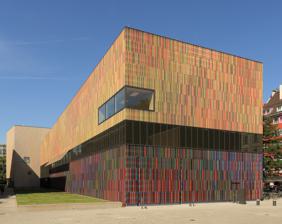
Building: Museum Brandhorst
Country: Germany
Year built: 2009
Museum in Munich, Germany Museum Brandhorst Museum Brandhorst in Munich, 2014 General information Type Modern Art Museum Location Munich , Germany Address Theresienstraße 35a, D 80333 München Coordinates 48°8′53″N 11°34′27″E / 48.14806°N 11.57417°E / 48.14806; 11.57417 Design and construction Architecture firm Sauerbruch Hutton The Brandhorst Museum was opened in Munich on 21 May 2009. It displays about 200 exhibits from the modern art collection of the heirs of the Henkel trust Udo and Anette Brandhorst. In 2009 the Brandhorst Collection comprises more than 700 works. History Anette Brandhorst, the great-granddaughter of Henkel's founder, and her husband Udo Fritz-Hermann began collecting art in 1971. When Anette died of cancer in 1999, her husband Udo donated the collection to the state of Bavaria on the proviso that the state build it a fitting home. The construction costs of $67 million were funded by Bavaria. The building The building with its long, two-storey, rectangular structure and multi-coloured facade composed of 36,000 vertical ceramic louvres in 23 different coloured glazes, was created by Sauerbruch Hutton architects and is located next to the Pinakothek der Moderne in the Kunstareal . The building has three exhibition areas which are connected by stairs. All galleries (with the exception of the Media Suite) have white walls and wooden floorboards of Danish oak. Collection The museum displays a comprehensive selection of about 100 works of Andy Warhol ( Hammer and sickle , 1976, The Last Supper , 1986) and more than 60 works of Cy Twombly , making it the largest Twombly collection outside the US. The monumental series by Twombly, titled Lepanto , refers to a naval battle in 1571 between the Ottoman and Holy League forces. One of the museum's rooms, an irregular octagon, was created specifically to house the Lepanto cycle, a painting in 12 parts. Cy Twombly: Bacchus ; Summer Madness ; Untitled  (Roses) Andy Warhol: Self-Portrait ; Eggs ; Knives ; Marilyn ; Natalie Wood ; "Mustard Race Riot (1963) Also other modern artists like Joseph Beuys , Mario Merz , Jannis Kounellis , Georg Baselitz , Francesco Clemente , Gerhard Richter , Bruce Nauman , Jean-Michel Basquiat , Mike Kelley , Sigmar Polke , Brian Clarke , John Chamberlain , Robert Gober , Eric Fischl , Alex Katz , and Damien Hirst are represented: Joseph Beuys: Wo ist mein Schmuck? Wo sind meine Scheiben, meine Zaumzeuge? Damien Hirst: Waste ; In this terrible moment we are victims clinging helplessly to an environment that refuses to acknowledge the soul ; Looking Forward to a Complete Suppression of Pain Sigmar Polke: Die drei Lügen der Malerei ; Liberté, Egalité, Fraternité John Chamberlain: Lord Suckfist Bruce Nauman: 2 Heads on Base #1 ; Mean Clown Welcome Eric Fischl: Living Room, Scene 3 (Spinning) ; Japanese Bath Works on paper by Kasimir Malevich , Kurt Schwitters and Joan Miró and others also  belong to the Brandhorst collection. The museum also houses a collection of 112 illustrated books of Pablo Picasso since Udo and Anette Brandhorst were not only interested in the fine arts, but also in literature. Newer acquisitions include a video work by Isaac Julien , Western Union: Small Boats and the installation Large Red Sphere by Walter De Maria in the nearby Türkentor . Brandhorst foundation Additionally, there exists in 2009 an impressive endowment of €120 million ($167 million). The interest accruing on it allows an annual acquisition budget of more than €2 million, much more than any other collection in Munich. Gallery North Entrance Facade Detail References